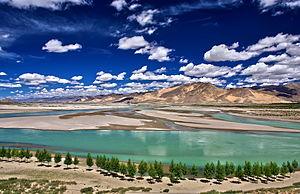
Cet article liste des principaux cours d’eau de Chine. Ceux-ci sont regroupés par exutoire puis bassin versant en progressant du nord au sud.